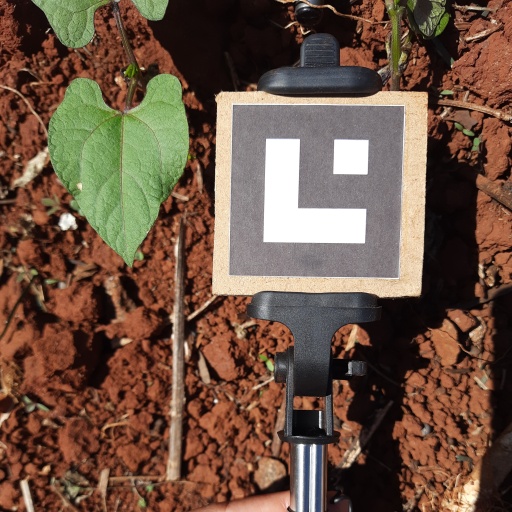
Observations: wavy surface, no eating holes, under sunlight